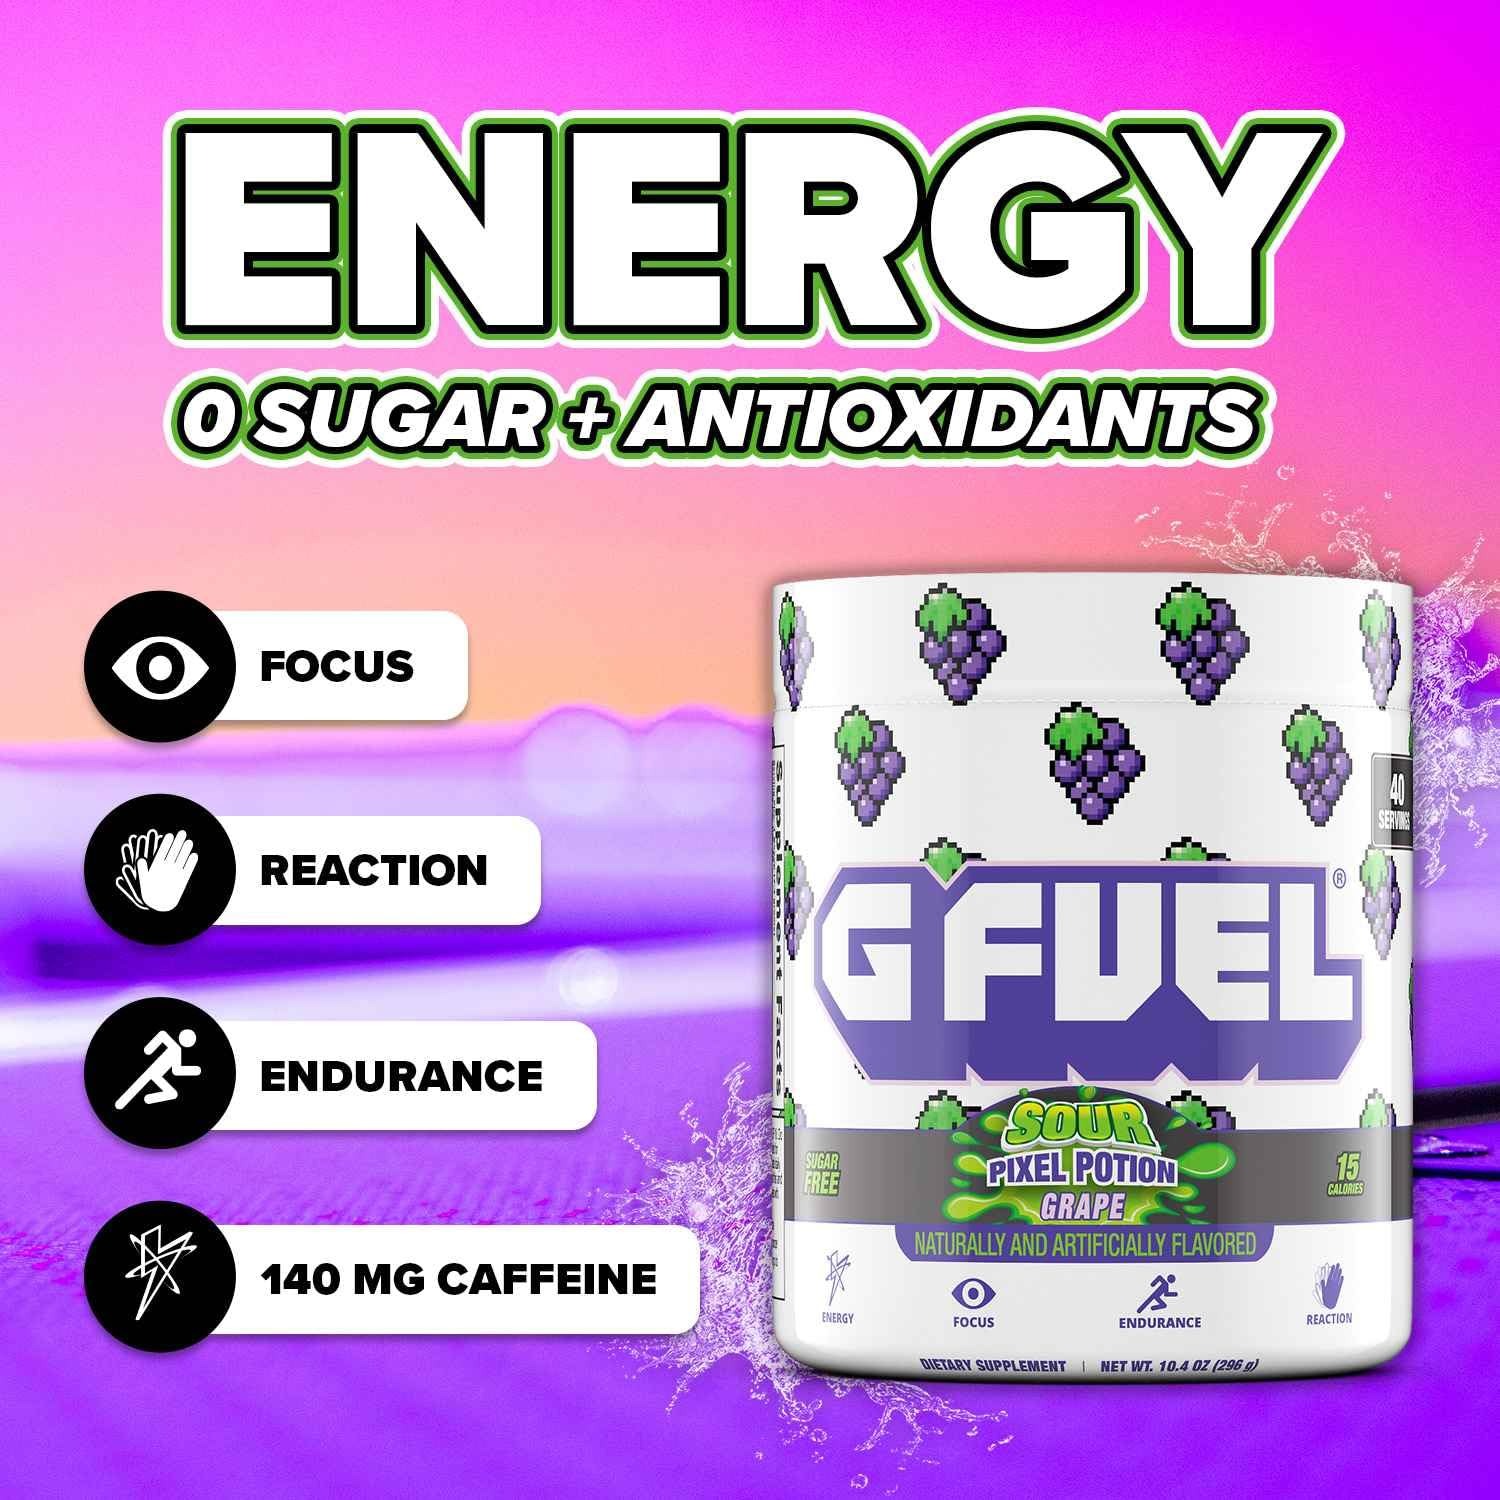
Item Name: G Fuel Sour Pixel Potion Energy Drink Powder, Sugar-Free Focus + Energy Supplement with Antioxidants & Vitamins for Gaming & Workout, Sour Grape Flavor, 40 Servings
Bullet Point 1: G Fuel Sour Pixel Potion Energy Drink Powder, Sugar-Free Focus + Energy Supplement with Antioxidants & Vitamins for Gaming & Workout, Sour Grape Flavor, 40 Servings
Bullet Point 2: Satisfying Taste: Produced with 650mg worth of antioxidants derived from 18 different fruits.
Bullet Point 3: Steady Vitality: Formulated out of necessity to give you "in the moment" focus, driven by a calm, consistent energy.
Bullet Point 4: Energy On Demand: G Fuel gives you the energy you need to better handle whatever life decides to throw your way.
Bullet Point 5: G fuel gives you the energy you need to better handle whatever life decides to throw your way
Product Description: 40 servings in every tub 0 Sugar - Unlike our “competitors” who rely on loads of sugar to provide you with a false sense of energy, we don’t – Which means zero “crash” 25 Calories Energy Complex - Caffeine is a natural stimulant consumed worldwide. Essentially giving your mind a "jump start" when it needs it most Focus Amino-Fortified - Our addition of a focus amino provides you with a unique edge that most other drinks on the market cannot Packed with Antioxidants - Just the right balance of antioxidants that work in tandem with our vitamin complex Vitamin-Fortified - Our formula contains the perfect combination and subtle ratio of Vitamins C + E + B12 + B6
Value: 9.8
Unit: Ounce

Price: 35.99